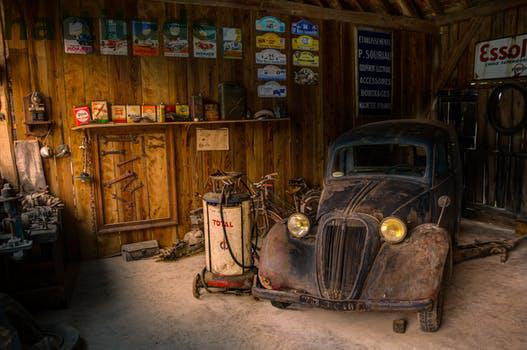
Label: Watermark